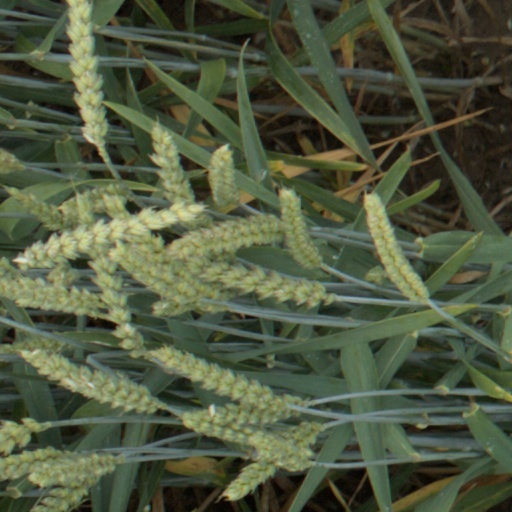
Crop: wheat